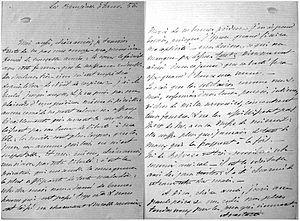
Anastasia Christine, comtesse de Circourt, née Klustine en 1808 à Moscou et morte le 9 mars 1863 à Paris, est une salonnière et épistolière française d’origine russe.